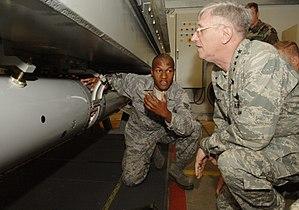
Les Pays-Bas entreposent des armes nucléaires américaines sur leur territoire afin que ces dernières puissent être utilisées par les Forces armées néerlandaises. Les Pays-Bas ont cependant signé le traité de non-prolifération nucléaire le 2 mai 1975.
Le partage nucléaire est un concept dans la politique de dissuasion nucléaire de l'OTAN, qui implique les pays membres sans armes nucléaires dans la planification de l'utilisation d'armes nucléaires par l'OTAN, et en particulier permet aux forces armées de ces pays de pouvoir déployer ces armes dans le cas de leur utilisation.